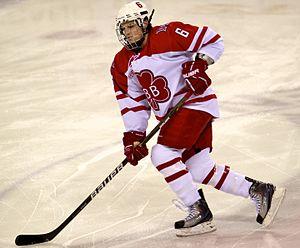
Chris Wideman est un joueur professionnel américain de hockey sur glace. Il évolue à la position de défenseur.